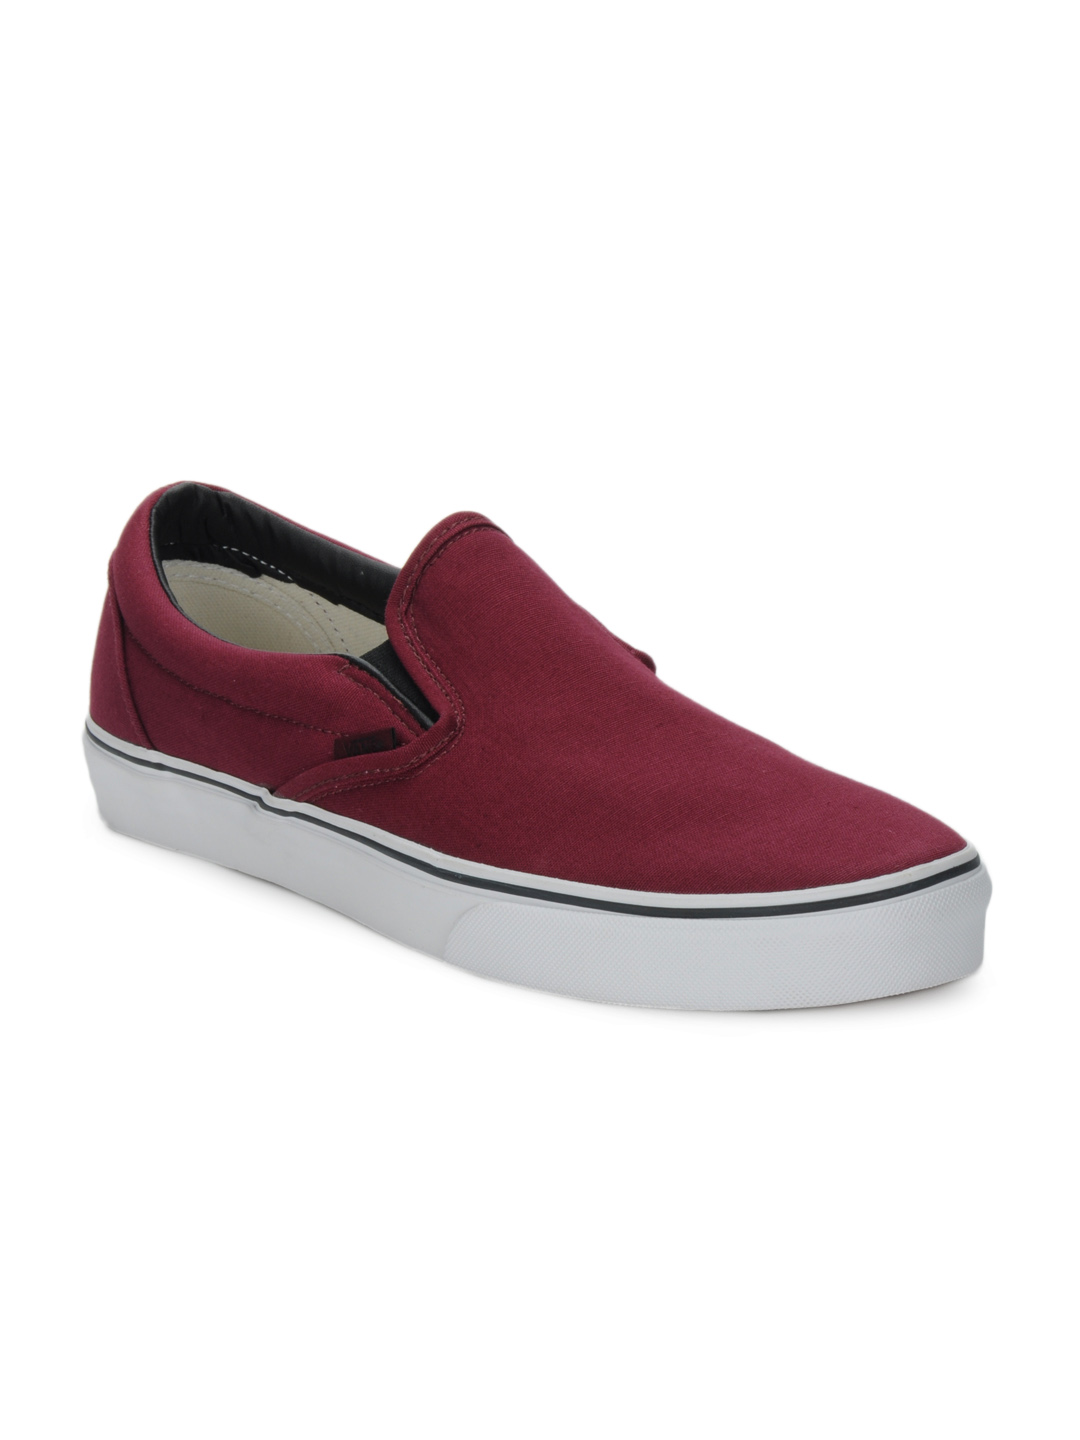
Vans Men Maroon Classic Slip On Shoes
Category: Footwear / Shoes / Casual Shoes
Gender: Men
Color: Maroon
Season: Summer 2012
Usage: Casual